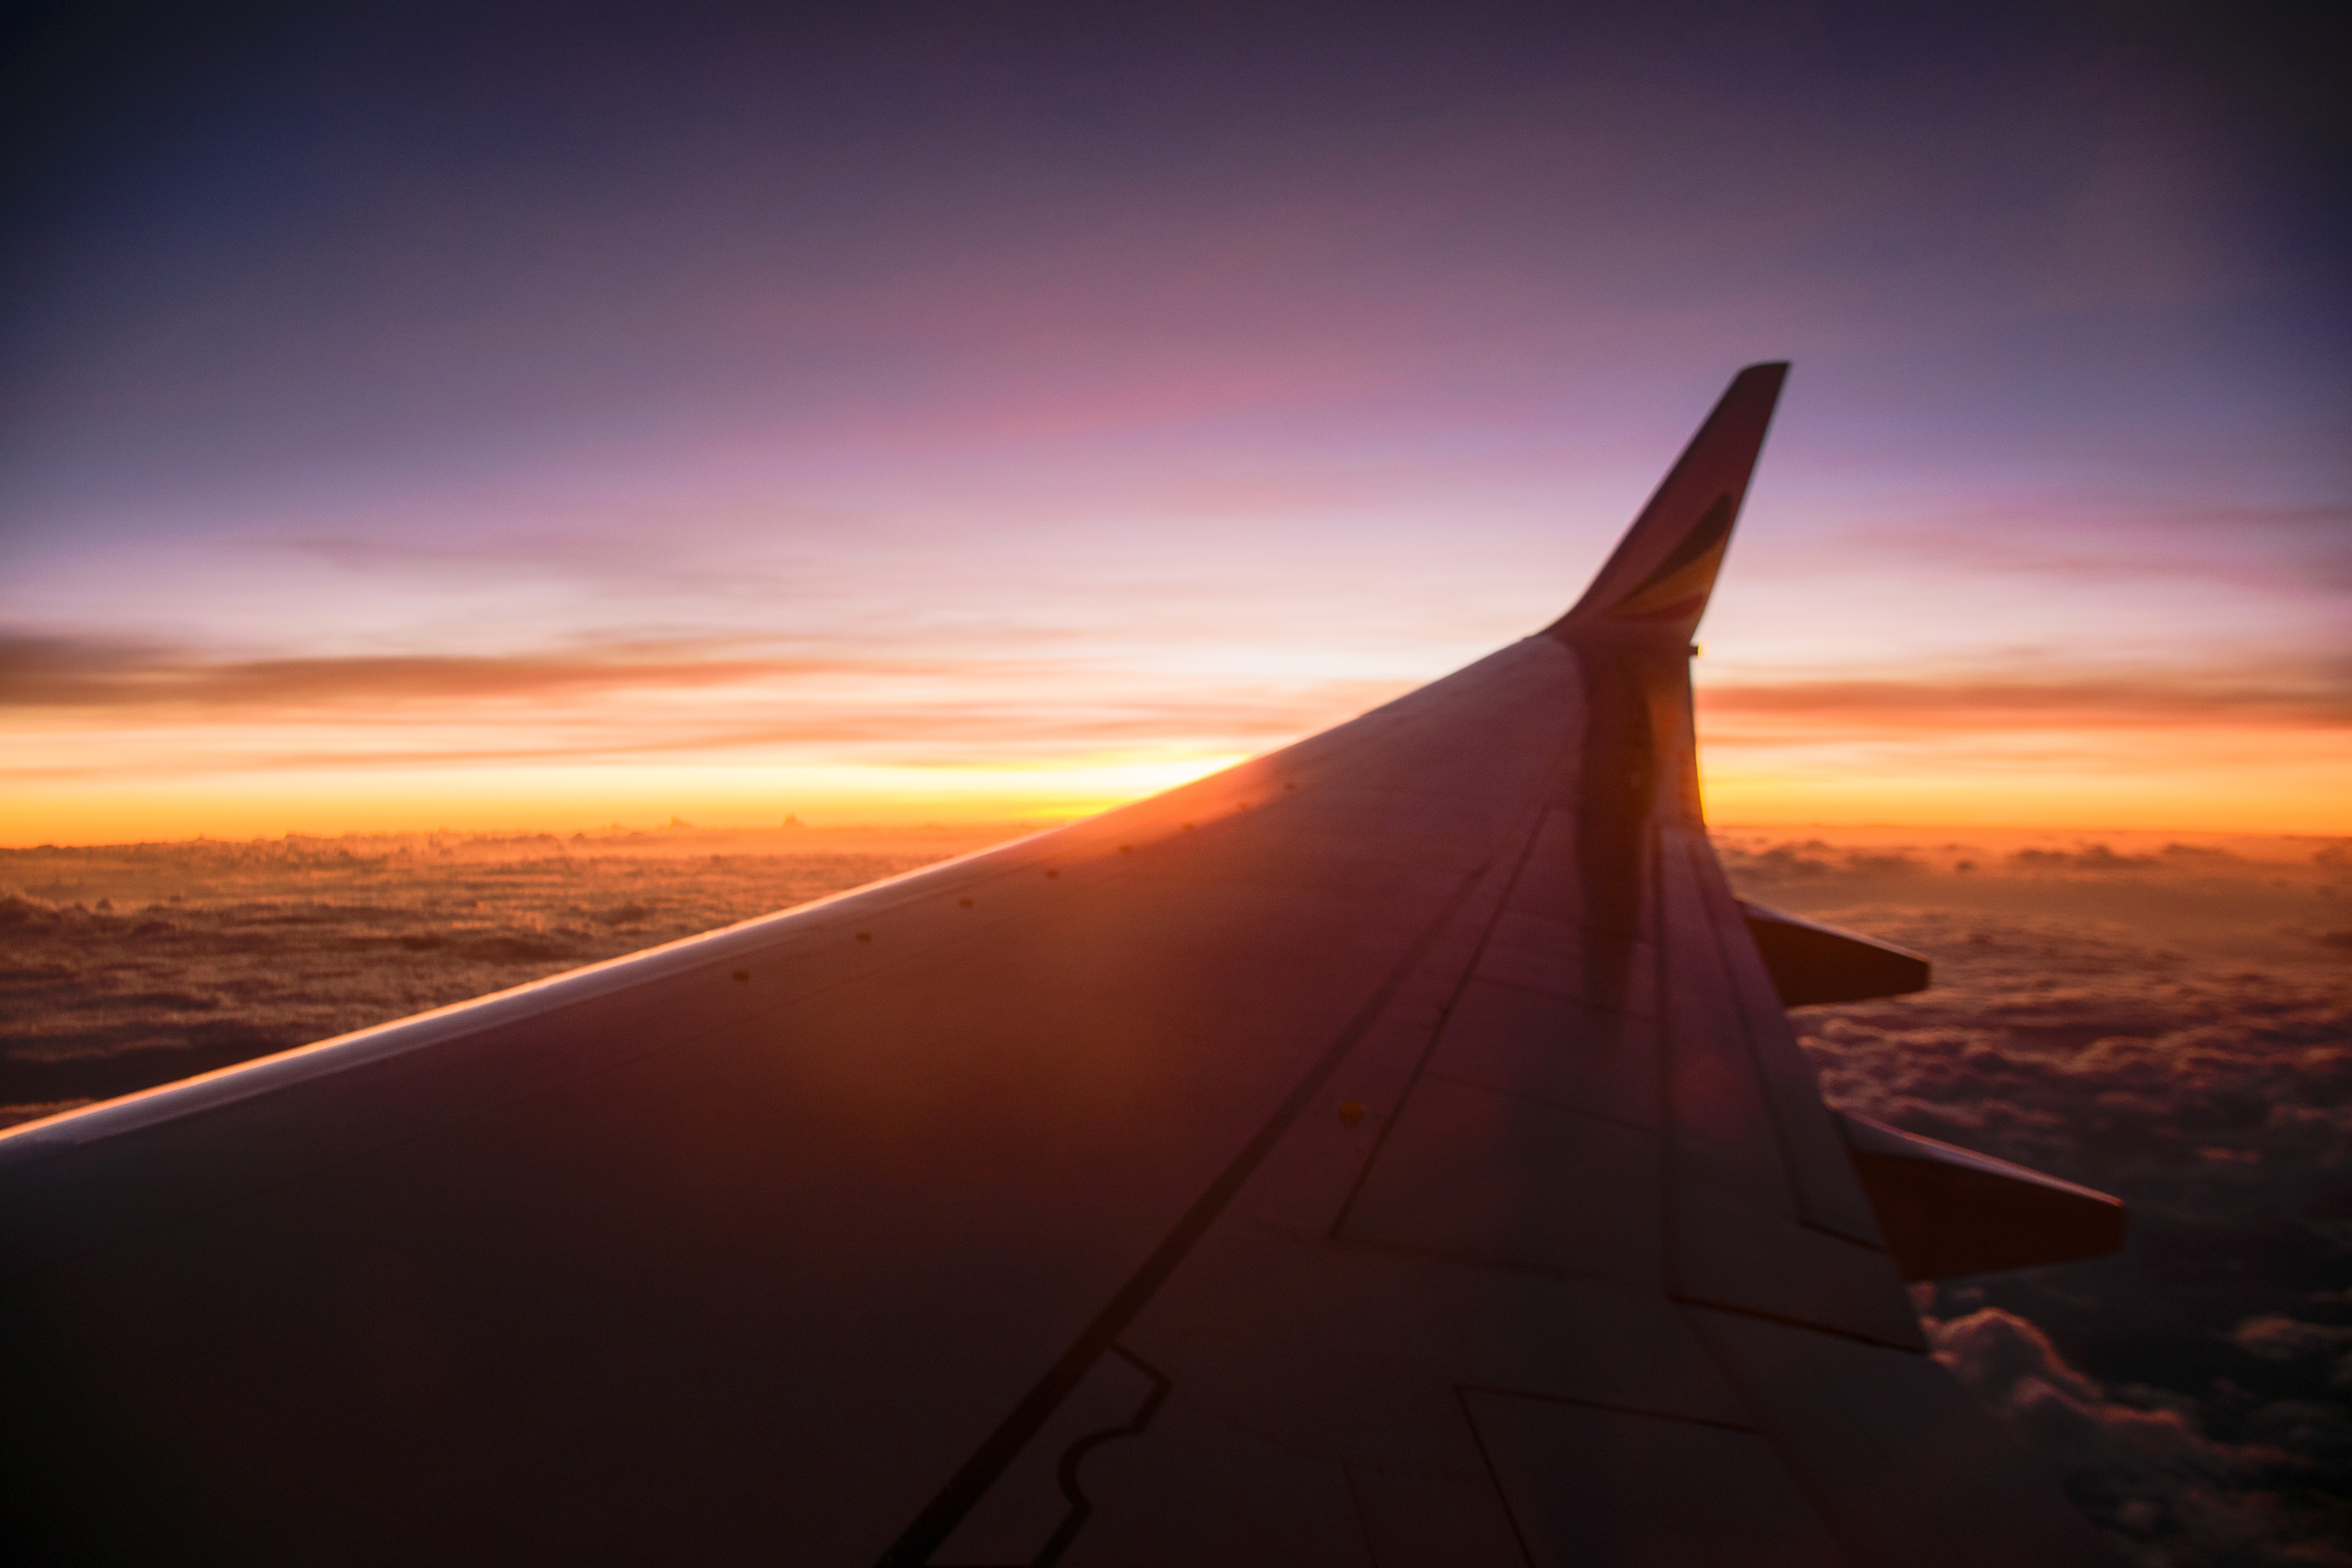
sky, air travel, horizon, wing, cloud, sunset, evening, atmosphere, morning, airplane, sunrise, airline, dusk, landscape, airliner, afterglow, photography, mountain range, dawn, vehicle, flight, aerospace engineering, vacation, mountain, aircraft, red sky at morning, aviation